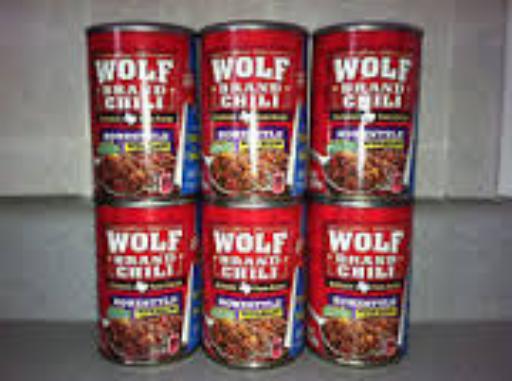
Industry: Food